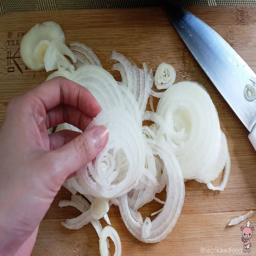
slice the onions as thin as possible .